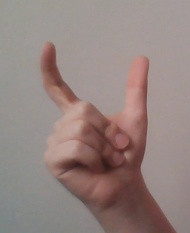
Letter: nun